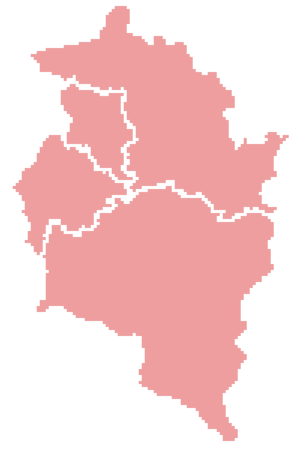
Le Vorarlberg est le land le plus occidental de l'Autriche. Situé « devant l'Arlberg », sa superficie est de 2 601 km² et sa population est de 395 012 habitants. Sa capitale est Brégence, sa plus grande ville est Dornbirn. Il est bordé à l'ouest par le canton suisse de Saint-Gall et le Liechtenstein, au nord par le land allemand de Bavière, au sud par le canton suisse des Grisons et à l'est par le land autrichien du Tyrol. C'est le seul land alémanique d'Autriche.